VS-32

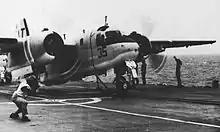
Launch of a VS-32 S-2E from USS "Wasp", 1969.

By the end of the summer of 1975, many of the training tracks were complete, and many VS-32 members continued at VS-41 performing day-to-day operations. The first VS-32 S3A was delivered, and subsequently ferried to NAS Cecil Field by VS-32 personnel. The squadron returned to NAS Cecil Field en masse late 1975, and continued to receive new aircraft regularly. Bureau numbers (BUNOs) began with 159700 and ended with 159711. The purpose of having this number of aircraft, atypical for many sea going squadrons, was that one aircraft would essentially be used for parts, rather than a large purchase of spares alone.